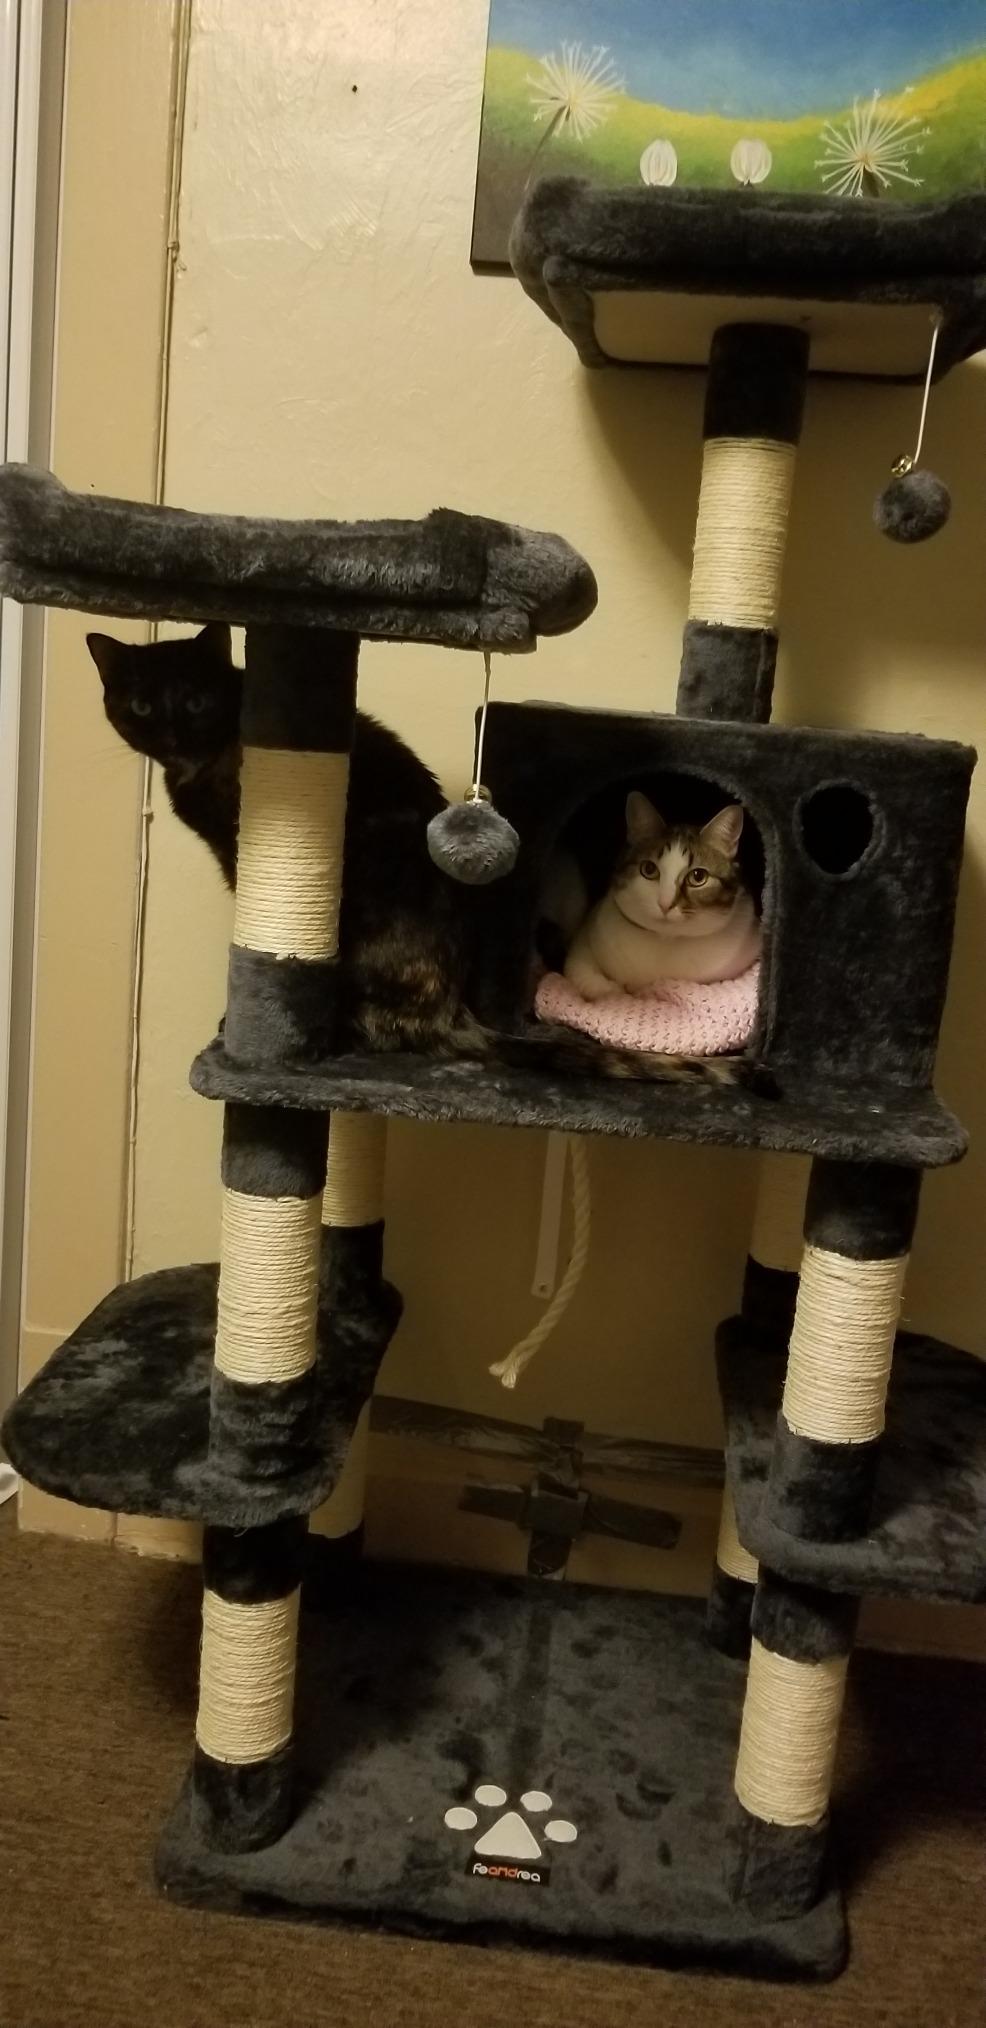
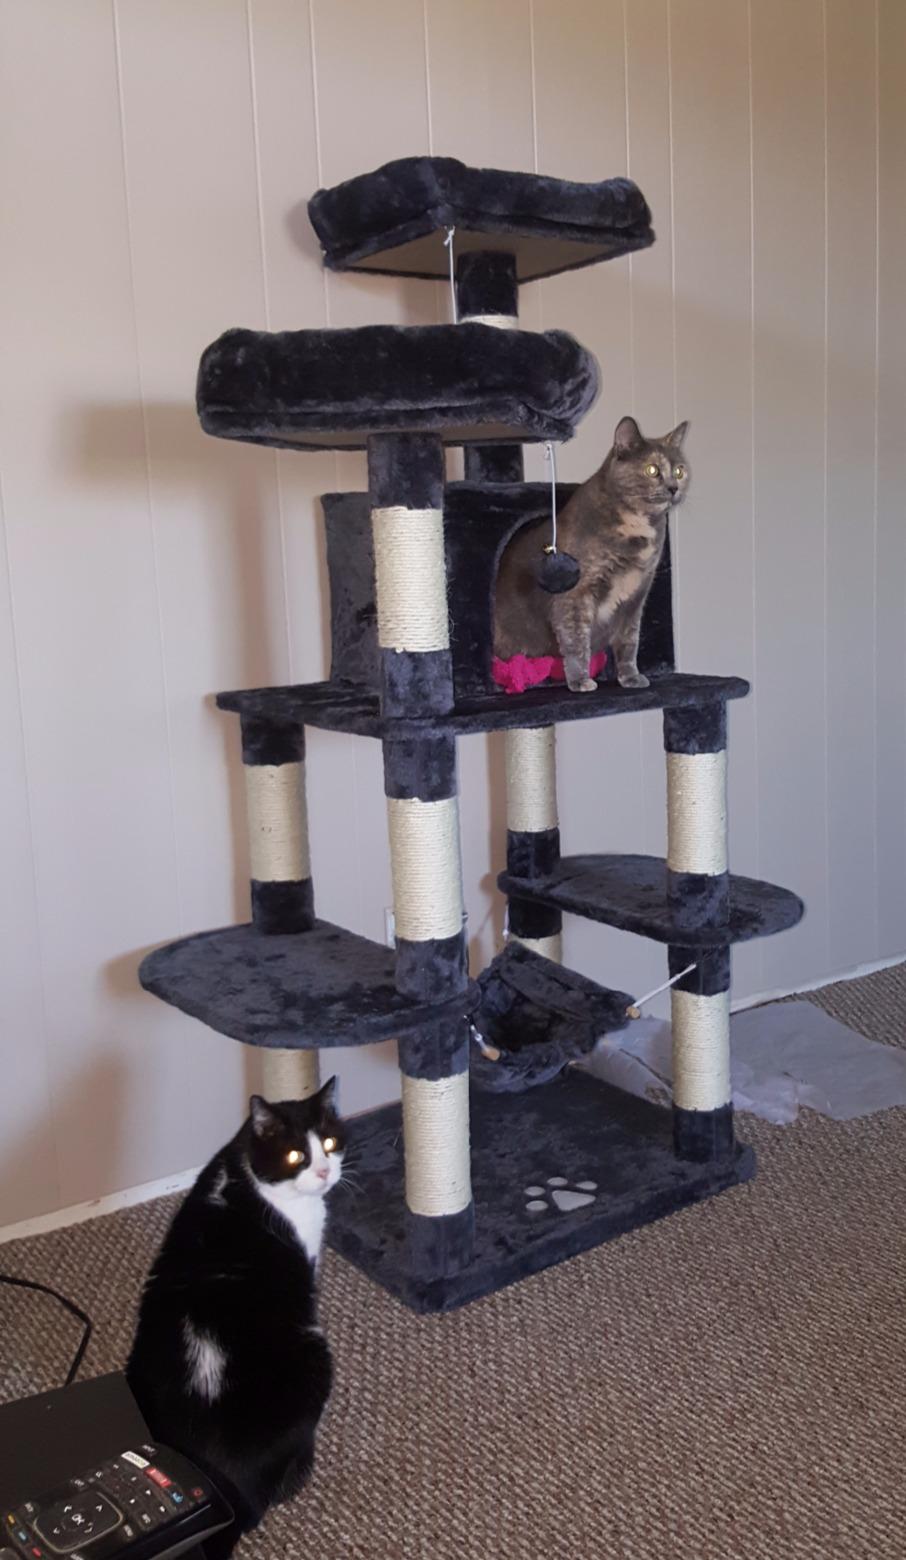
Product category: items_cat tree
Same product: yes